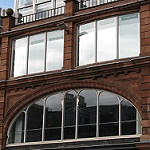
Label: non_damage_buildings_street